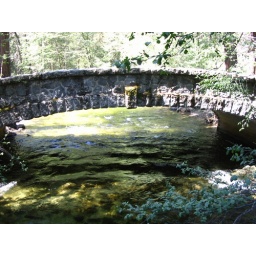
Stone bridge over the water